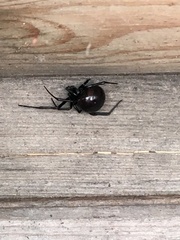
Species: Lactrodectus_hesperus